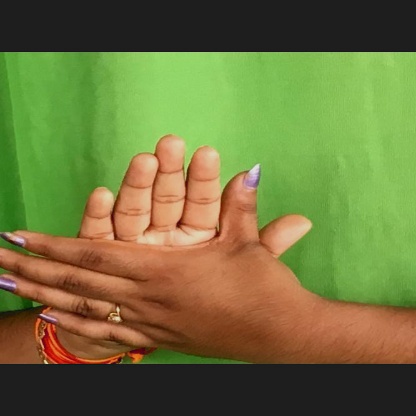
Mudra: Chakra